Gash-Barka region

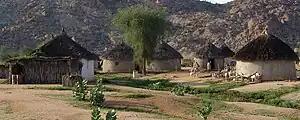
Early morning in a Gash Barka village

It is situated in the south-west of the country, bordering the Anseba region to the north, and the Maekel (Central) and Debub (Southern) regions to the east; the country of Sudan lies to the west and Ethiopia to the south. The major crops in the region are bananas, tomatoes, cotton, onions, millet, sesame, green pepper and sweet melon. Within the entire country there existed extensive forestation as recently as 1900 AD; however, there is less than one percent forested area present in the country, and this deforestation trend has been mirrored in the region. Most of Eritrea was previously habitat for the endangered painted hunting dog, "Lycaon pictus"; however, this canid is now deemed extirpated from Gash-Barka and all of Eritrea due to the expanding human population in this country. The topography of the region has highland plateau, which are cooler than the regions around the coastal plains. There are two rainy seasons, the heavier one during summer and the lighter one during spring. The climate and geography of the region along with other regions of Eritrea is similar to the one of Ethiopia. The average elevation in the region is around to . The hottest month is May recording temperatures up to , while the coldest month is December to February when it reaches freezing temperature. The region received around of rainfall and the soil is conducive for agriculture.